Houston County, Alabama

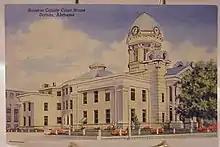
Original Courthouse

According to the United States Census Bureau, the county has a total area of , of which is land and (0.3%) is water. The county is located in the Wiregrass region of southeast Alabama. It is the only Alabama county is the borders both Georgia and Florida